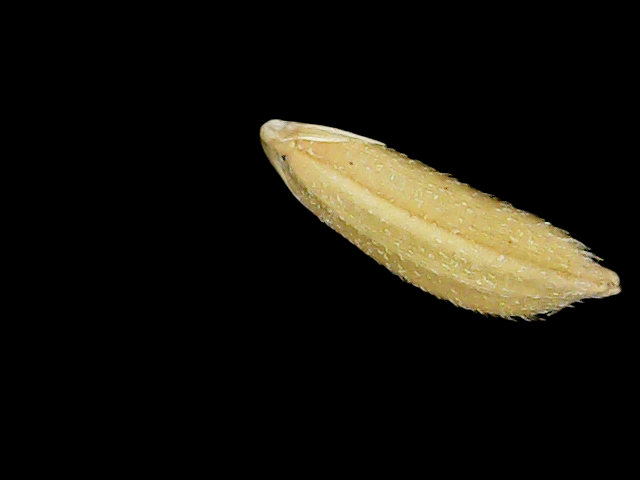
Rice variety: Binadhan17